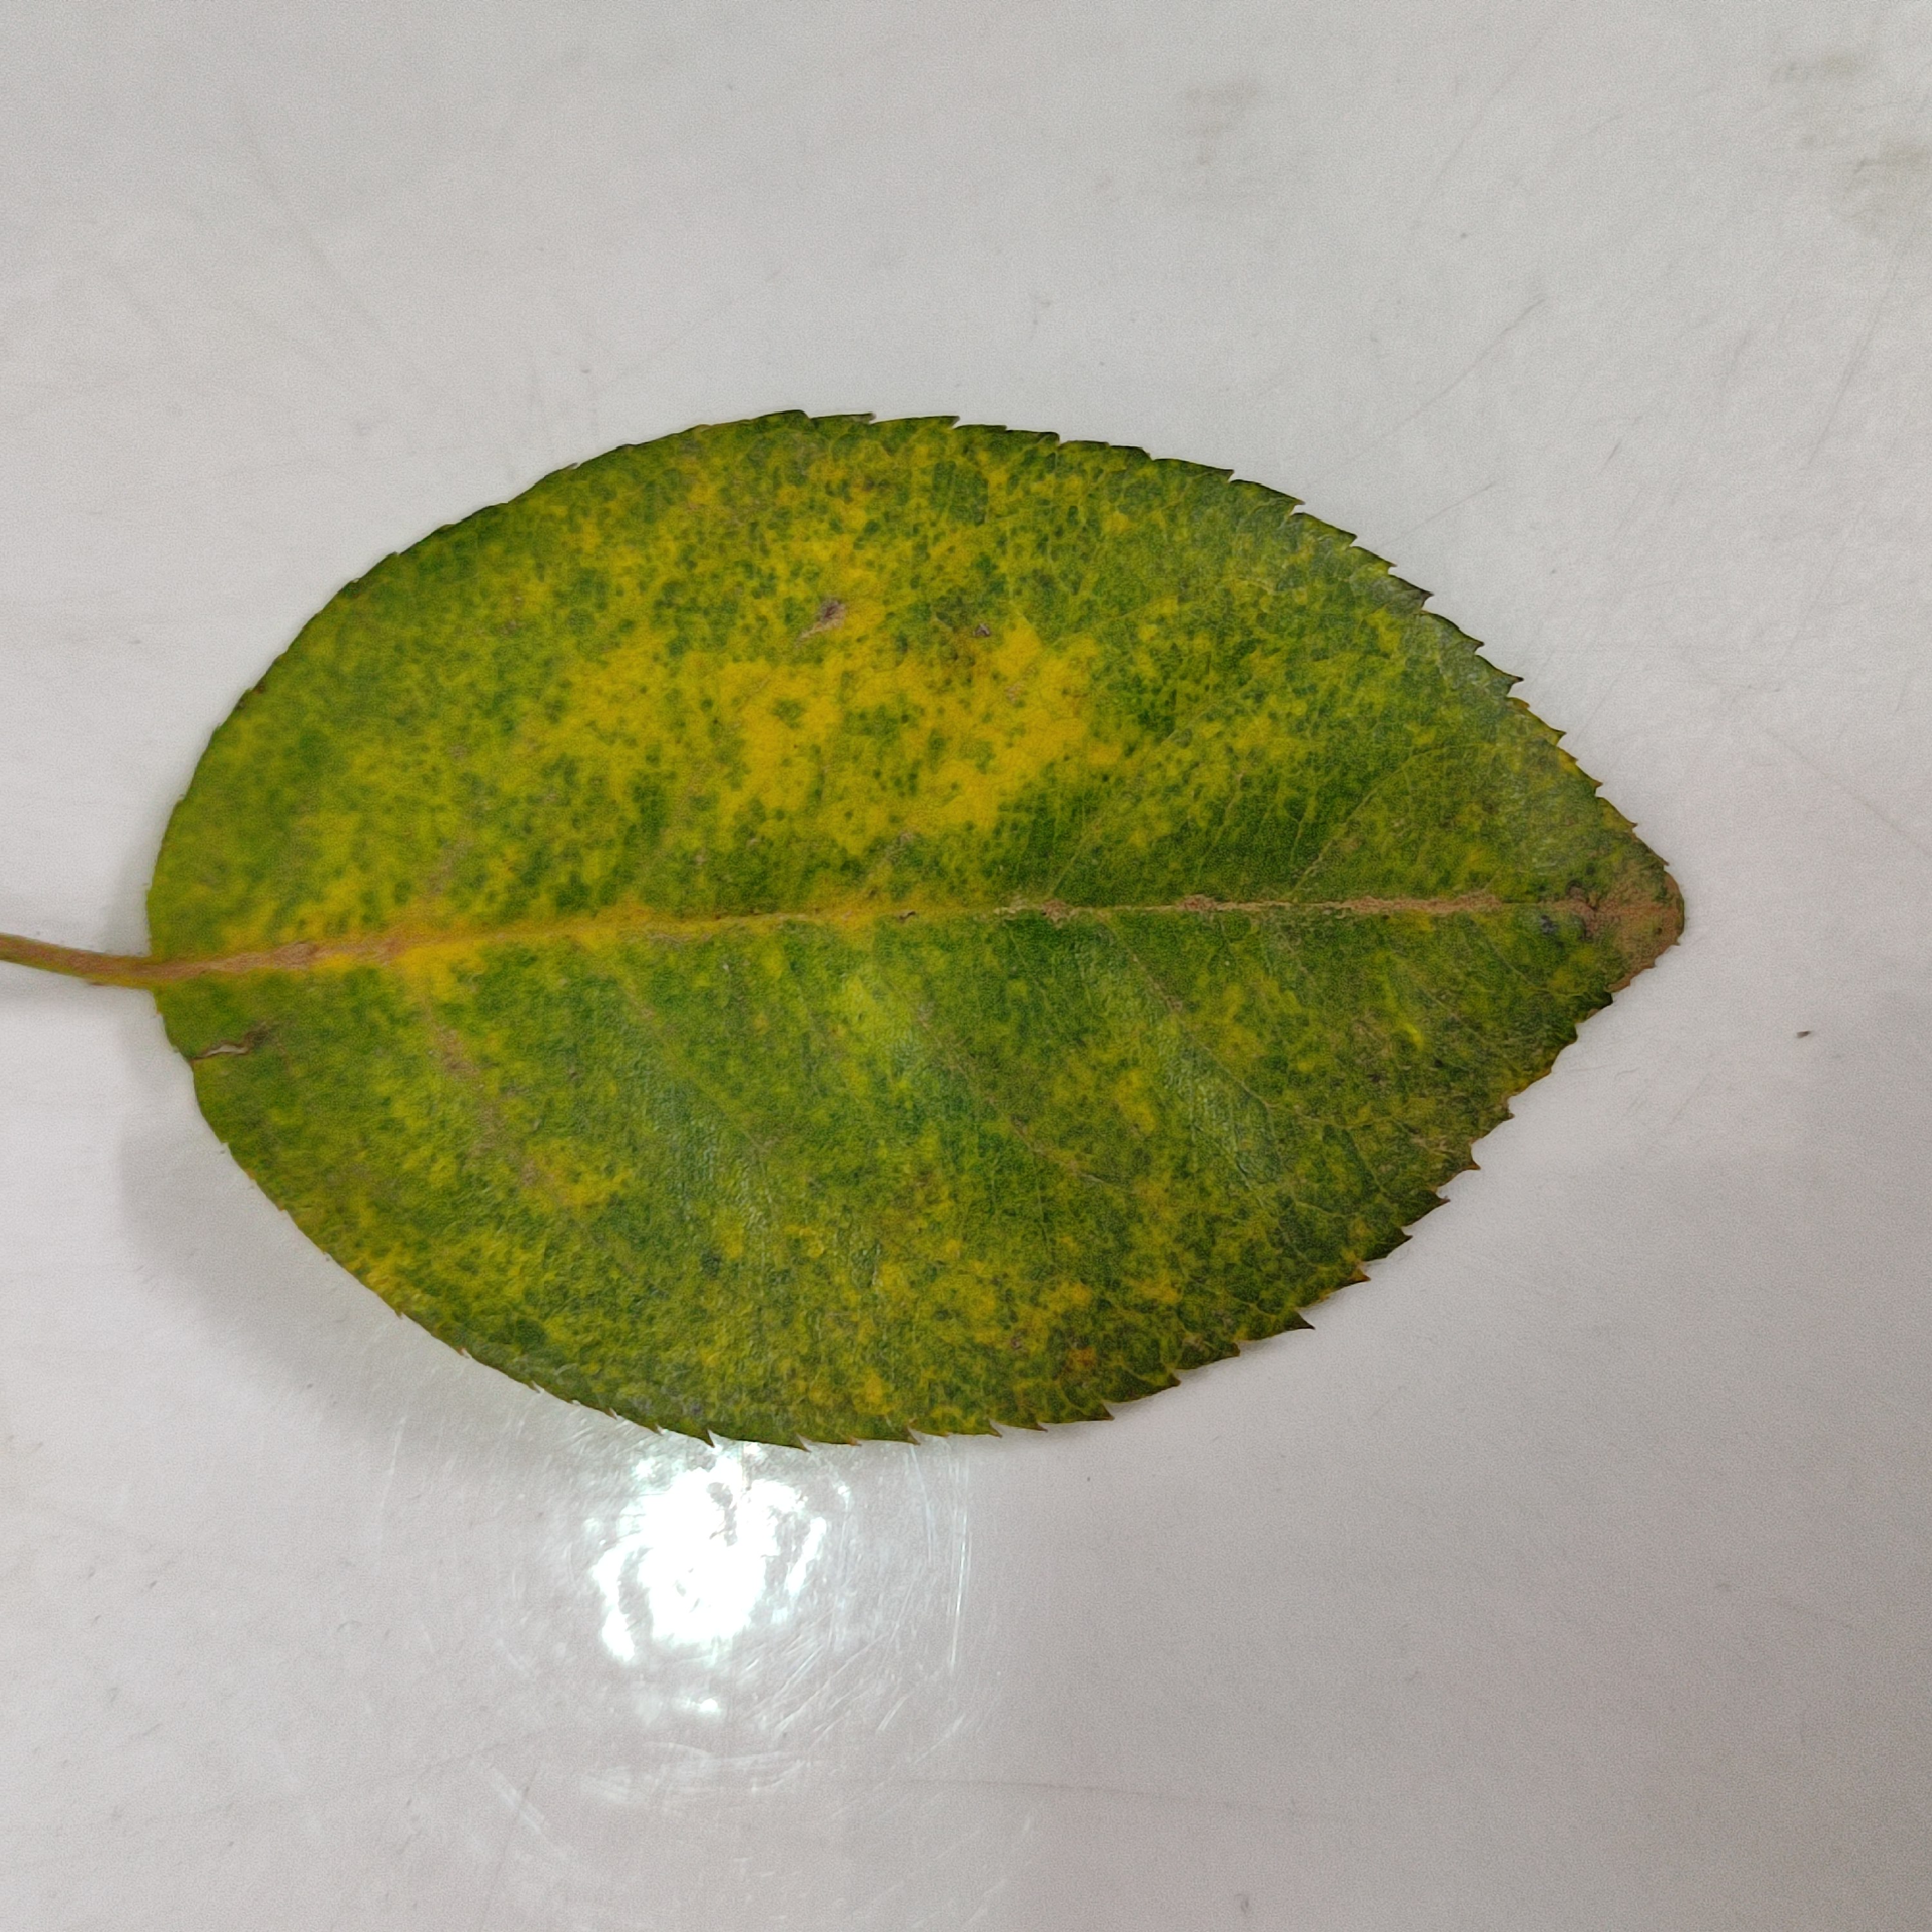
Label: Yellow Mosaic Virus